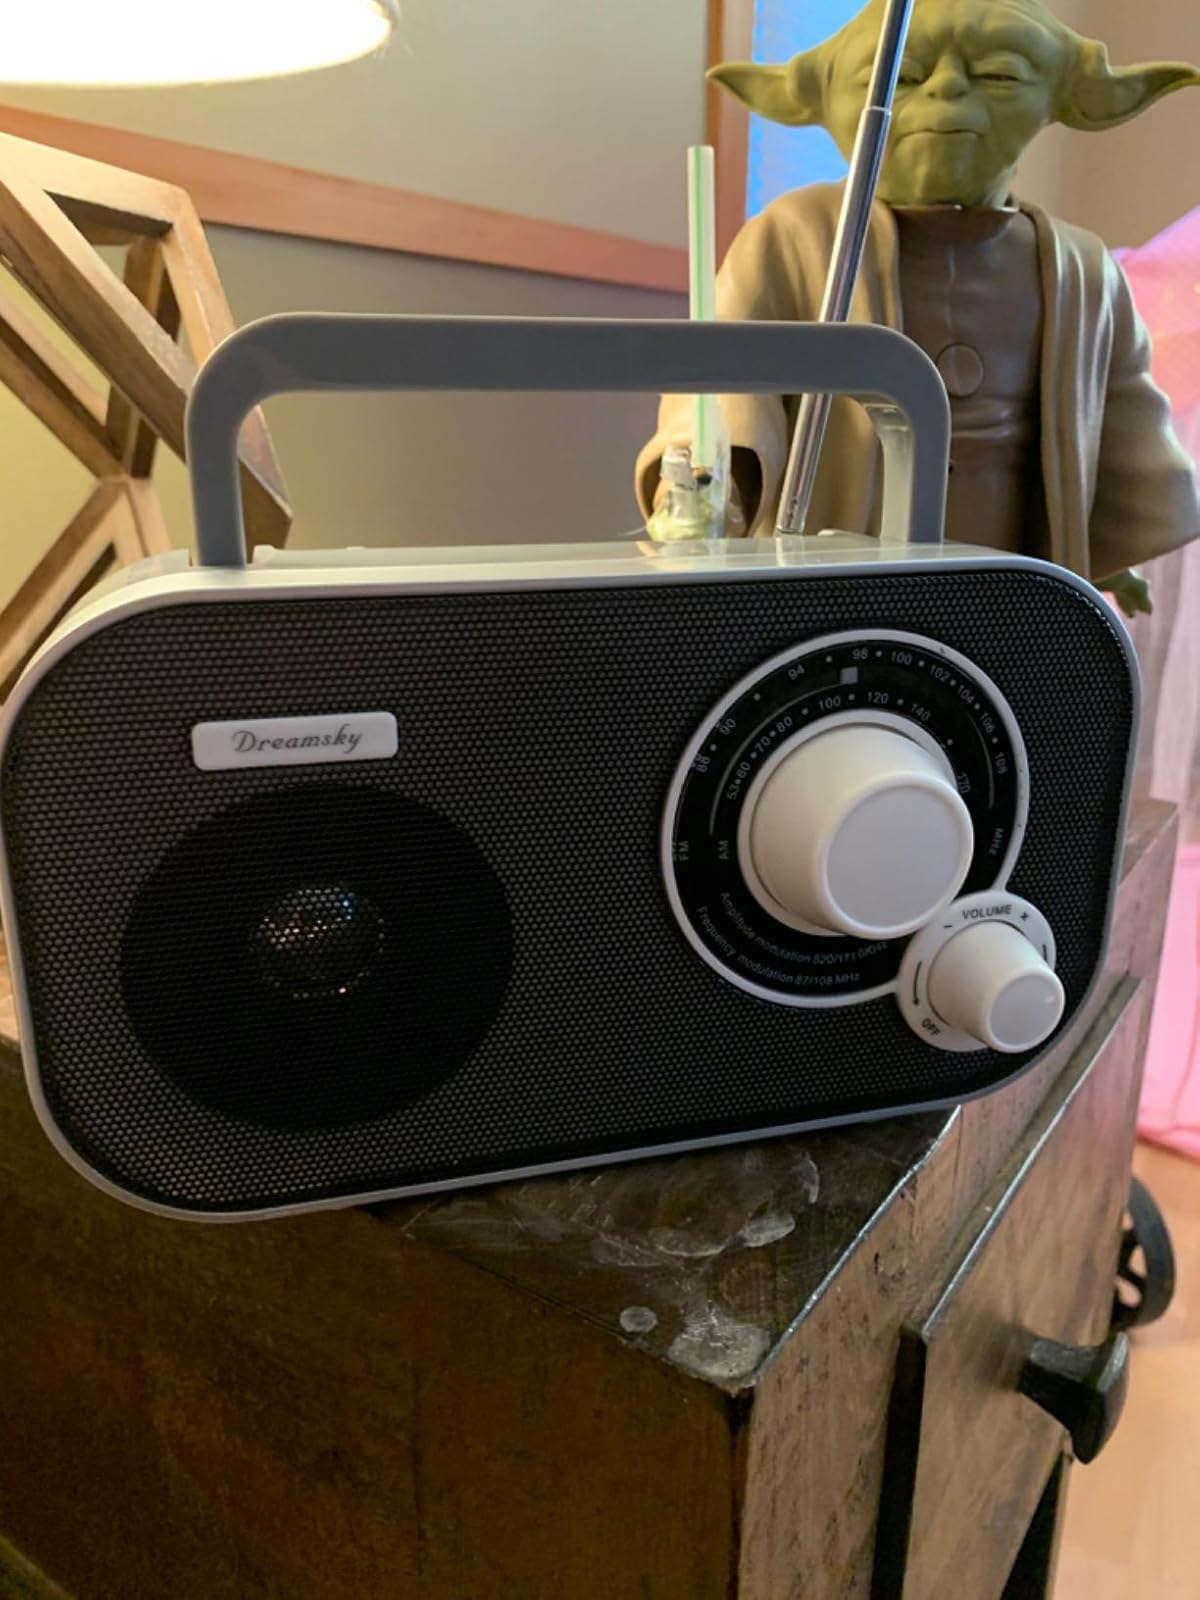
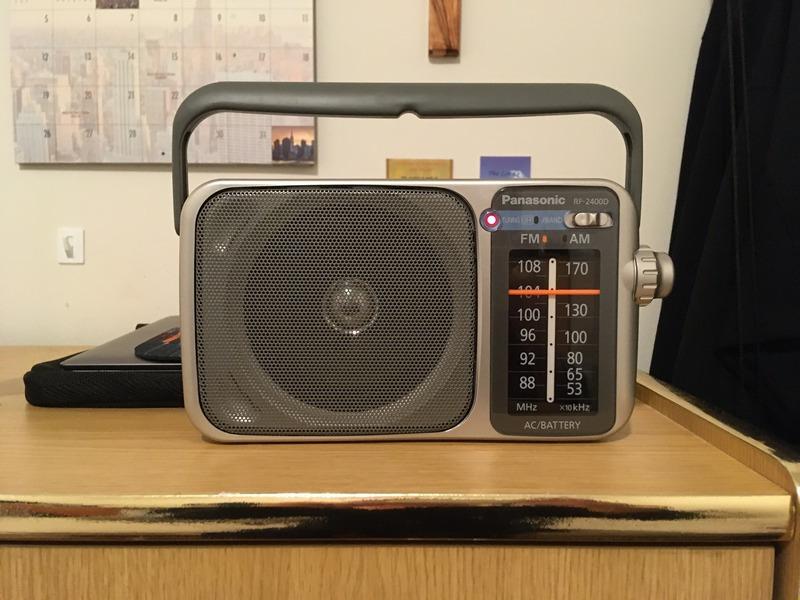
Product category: radio
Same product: no